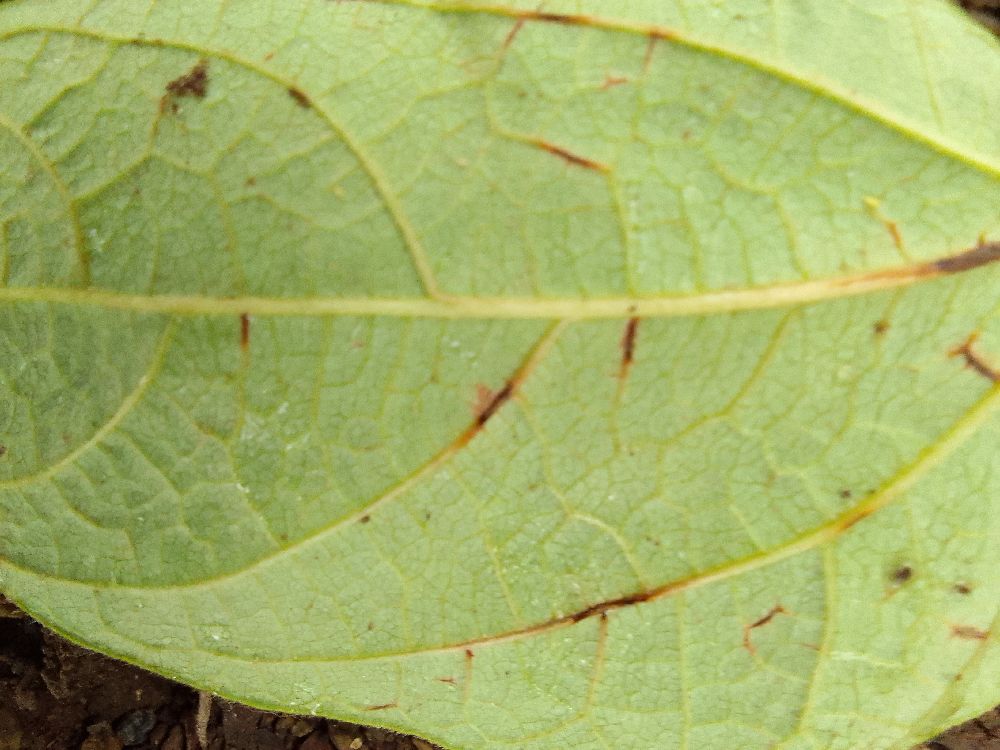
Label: anthracnose